Asaphodes helias

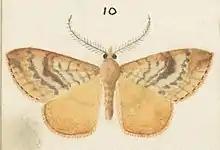
Illustration of "A. helias" by George Hudson.

This species is endemic to New Zealand. As well as the type locality of Dunedin, the species has been found in the Dansey Ecological district and the Nevis Red Tussock Fen in Otago. This species has also been found near the Hooker traffic bridge close to Mount Franklin in Canterbury as well as on The Hump and Mount Cleughearn in Southland.